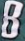
Number: 8